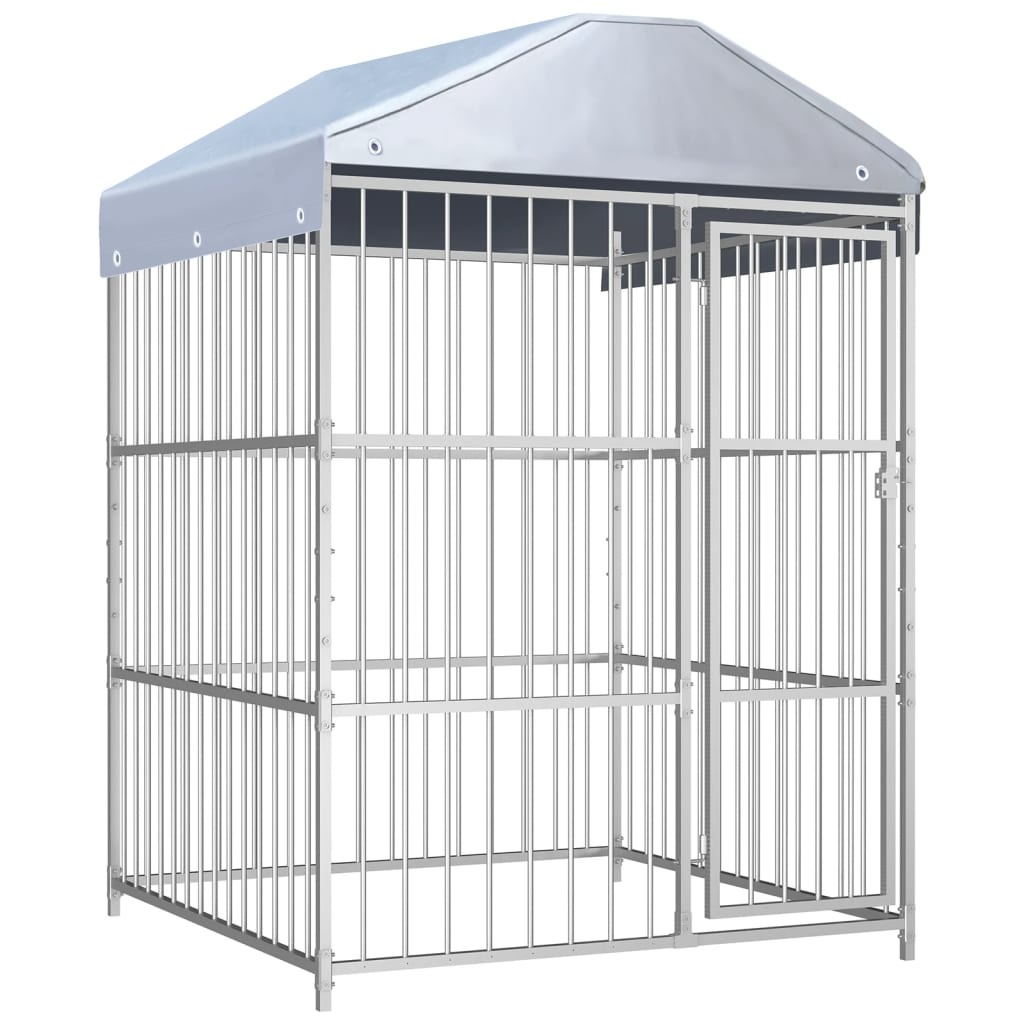
vidaXL Outdoor Dog Kennel with Roof 150x150x200 cm
Brand: vidaXL
This strong dog kennel has multiple uses: playing, exercising, training, or simply keeping your dog safe, which will be the perfect play paradise for your furry friends! This dog kennel provides ample exercise space while the steel bar walls help prevent mischief and unexpected accidents, thus enabling great ventilation. Thanks to the sturdy and robust steel construction, this quality dog kennel is exceedingly durable and built to last. Made of 100% polyethylene, the included top canopy is weather resistant, which will provide good protection against sun and rain. Additionally, the hinged door features a lockable latch system which ensures extra security and safety for your dogs. This dog kennel is easy to assemble. Colour: Silver Material: Galvanized steel frame + fabric Overall dimensions: 150 x 150 x 185/200 cm (L x W x H) Inner dimensions: 145 x 145 x 185 cm (L x W x H) Gate size: 50 x 85 cm (L x H) With a roof Lockable latch system Suitable for dogs Fabric: Polyethylene: 100%
Category: Animals & Pet Supplies > Pet Supplies > Pet Containment Systems > Kennels